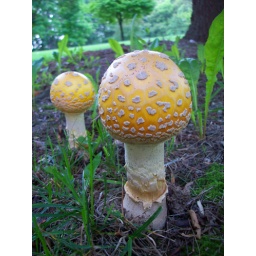
I found this growing under a pine tree in my yard. It might be some kind of Amarita Muscaria.